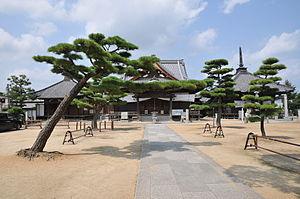
Sanuki est une ville située dans la préfecture de Kagawa, au Japon.